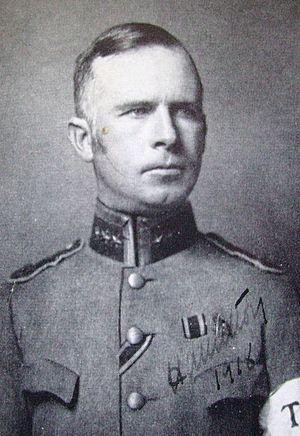
Adolf Ludvig Knut Hamilton, né le 30 octobre 1882 à Stockholm et mort le 22 février 1919 dans la même ville, est un comte et un militaire suédois.